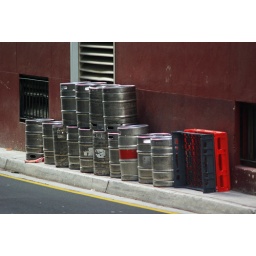
Several beer kegs standing against a red wall.